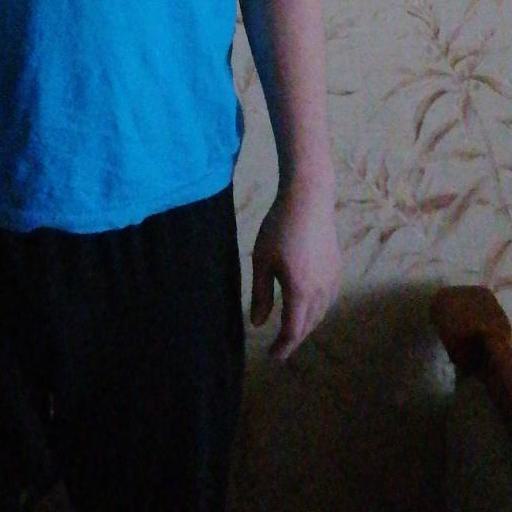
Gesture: no_gesture